Rosberg-Holmgren-Clareen Block

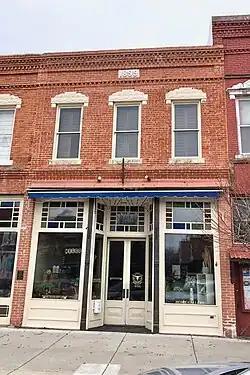
Clareen Building

The Rosberg-Holmgren-Clareen Block, also once known as the Clareen-Peterson Restaurant Building, is a historic building at 109-111-113 N. Main Street in Lindsborg, Kansas.